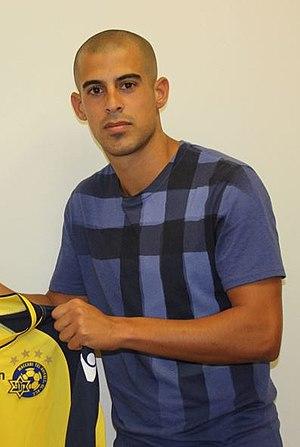
Tal Ben Haim, est un footballeur international israélien, né le 5 août 1989 à Kfar Saba en Israël. Il évolue au poste d'attaquant avec le Sparta Prague.